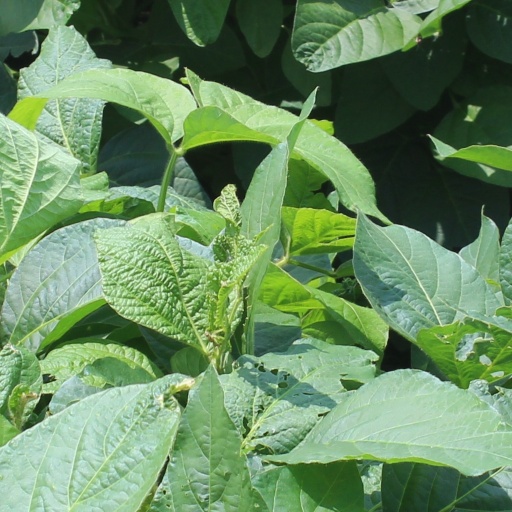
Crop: soybean